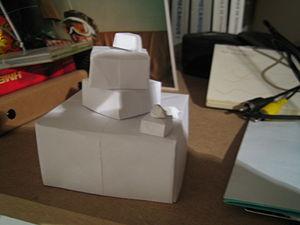
Les pliages d'origamis sont utilisés en mathématiques pour procéder à des constructions géométriques. Selon les méthodes de pliages utilisées, on obtient des procédés plus riches que ceux propres à la règle et au compas.